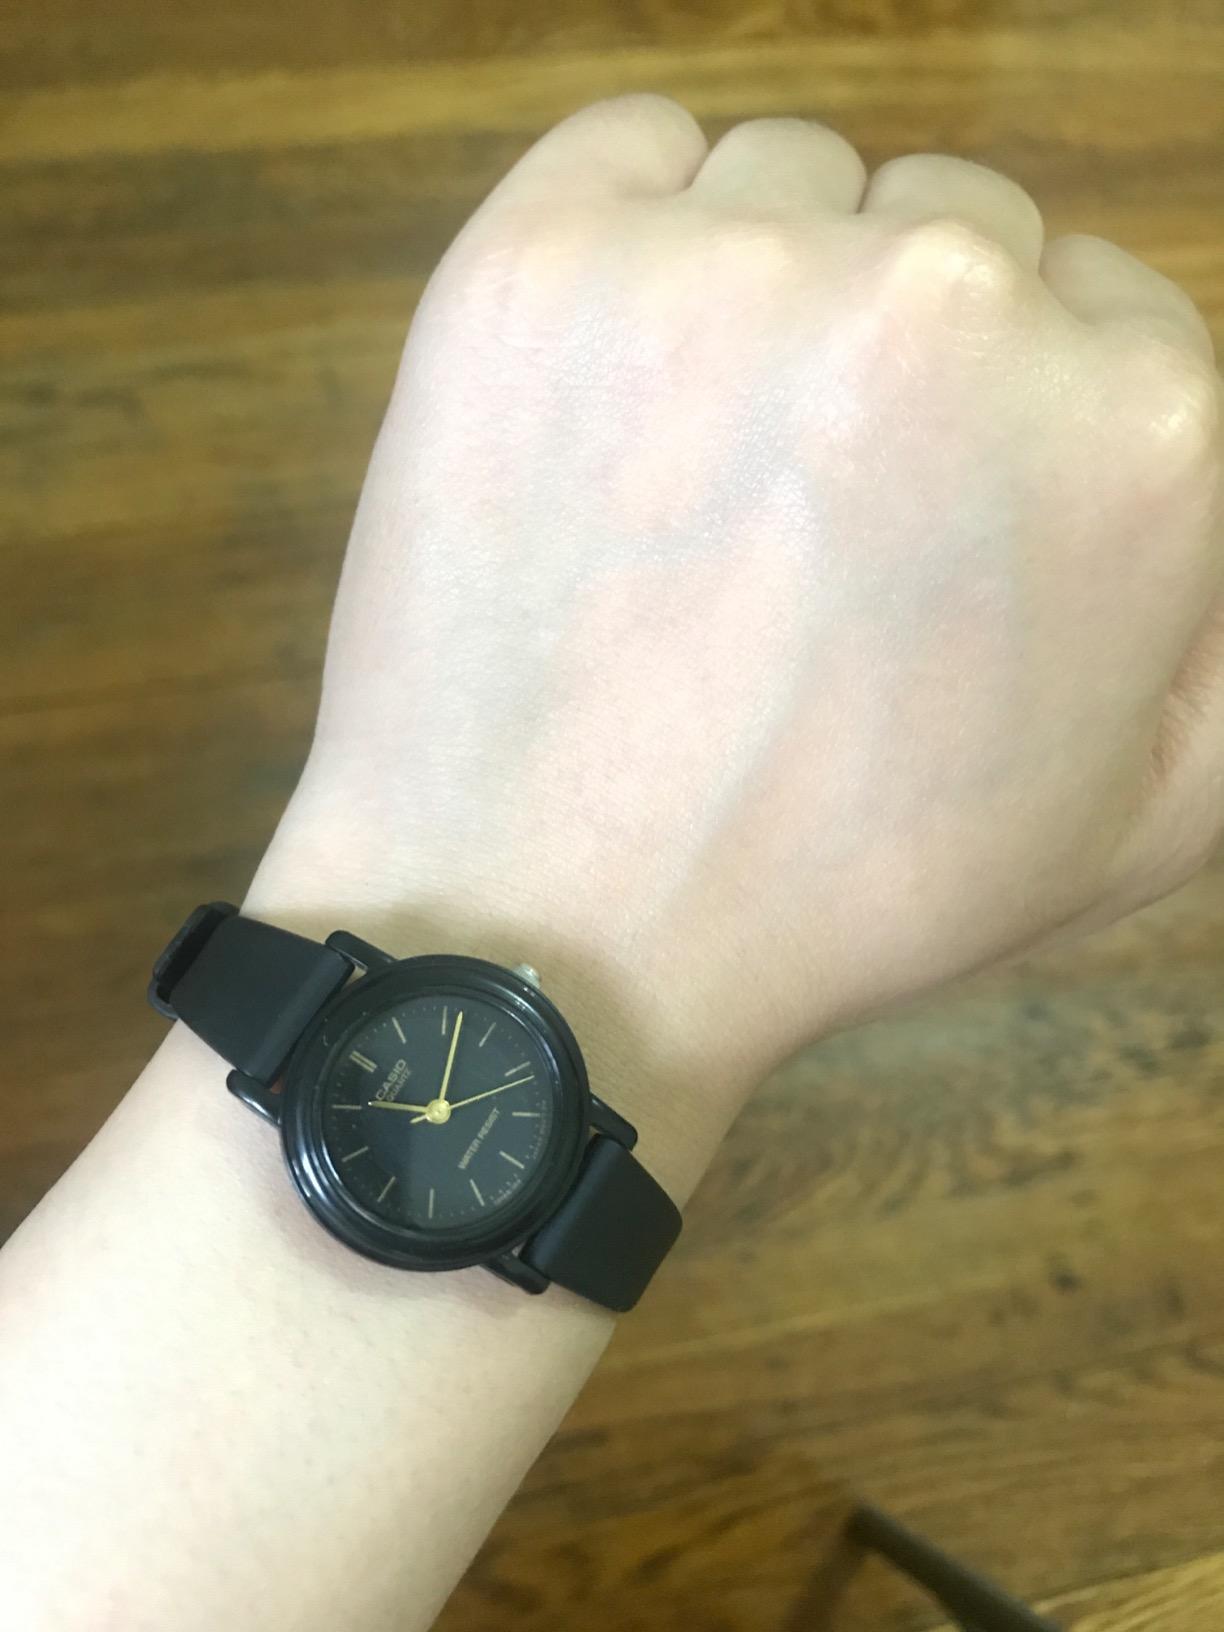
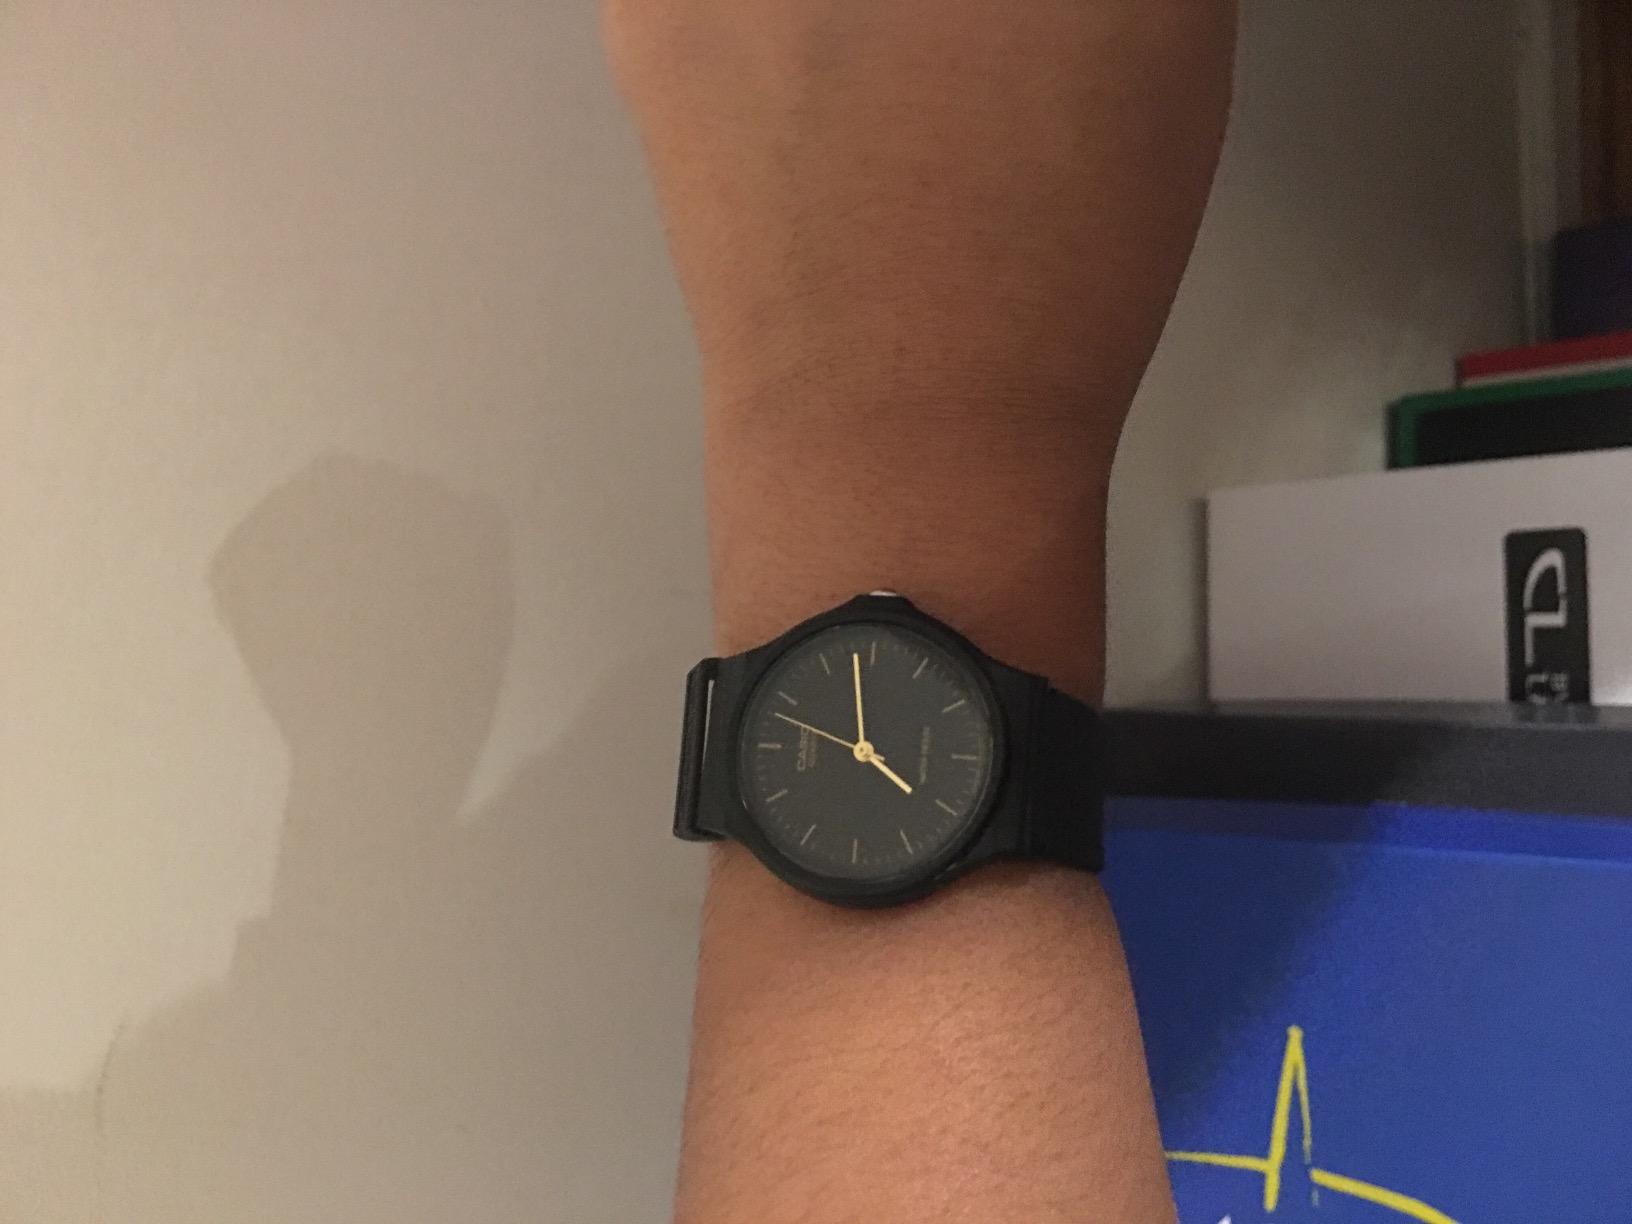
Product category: accessories_watch
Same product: no